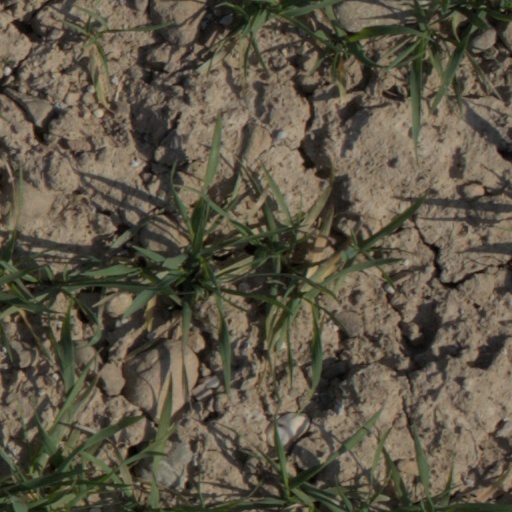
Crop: wheat